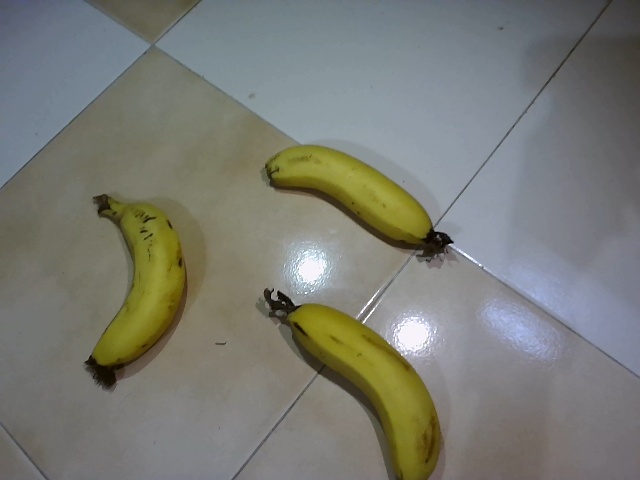
Label: Ripe_Banana